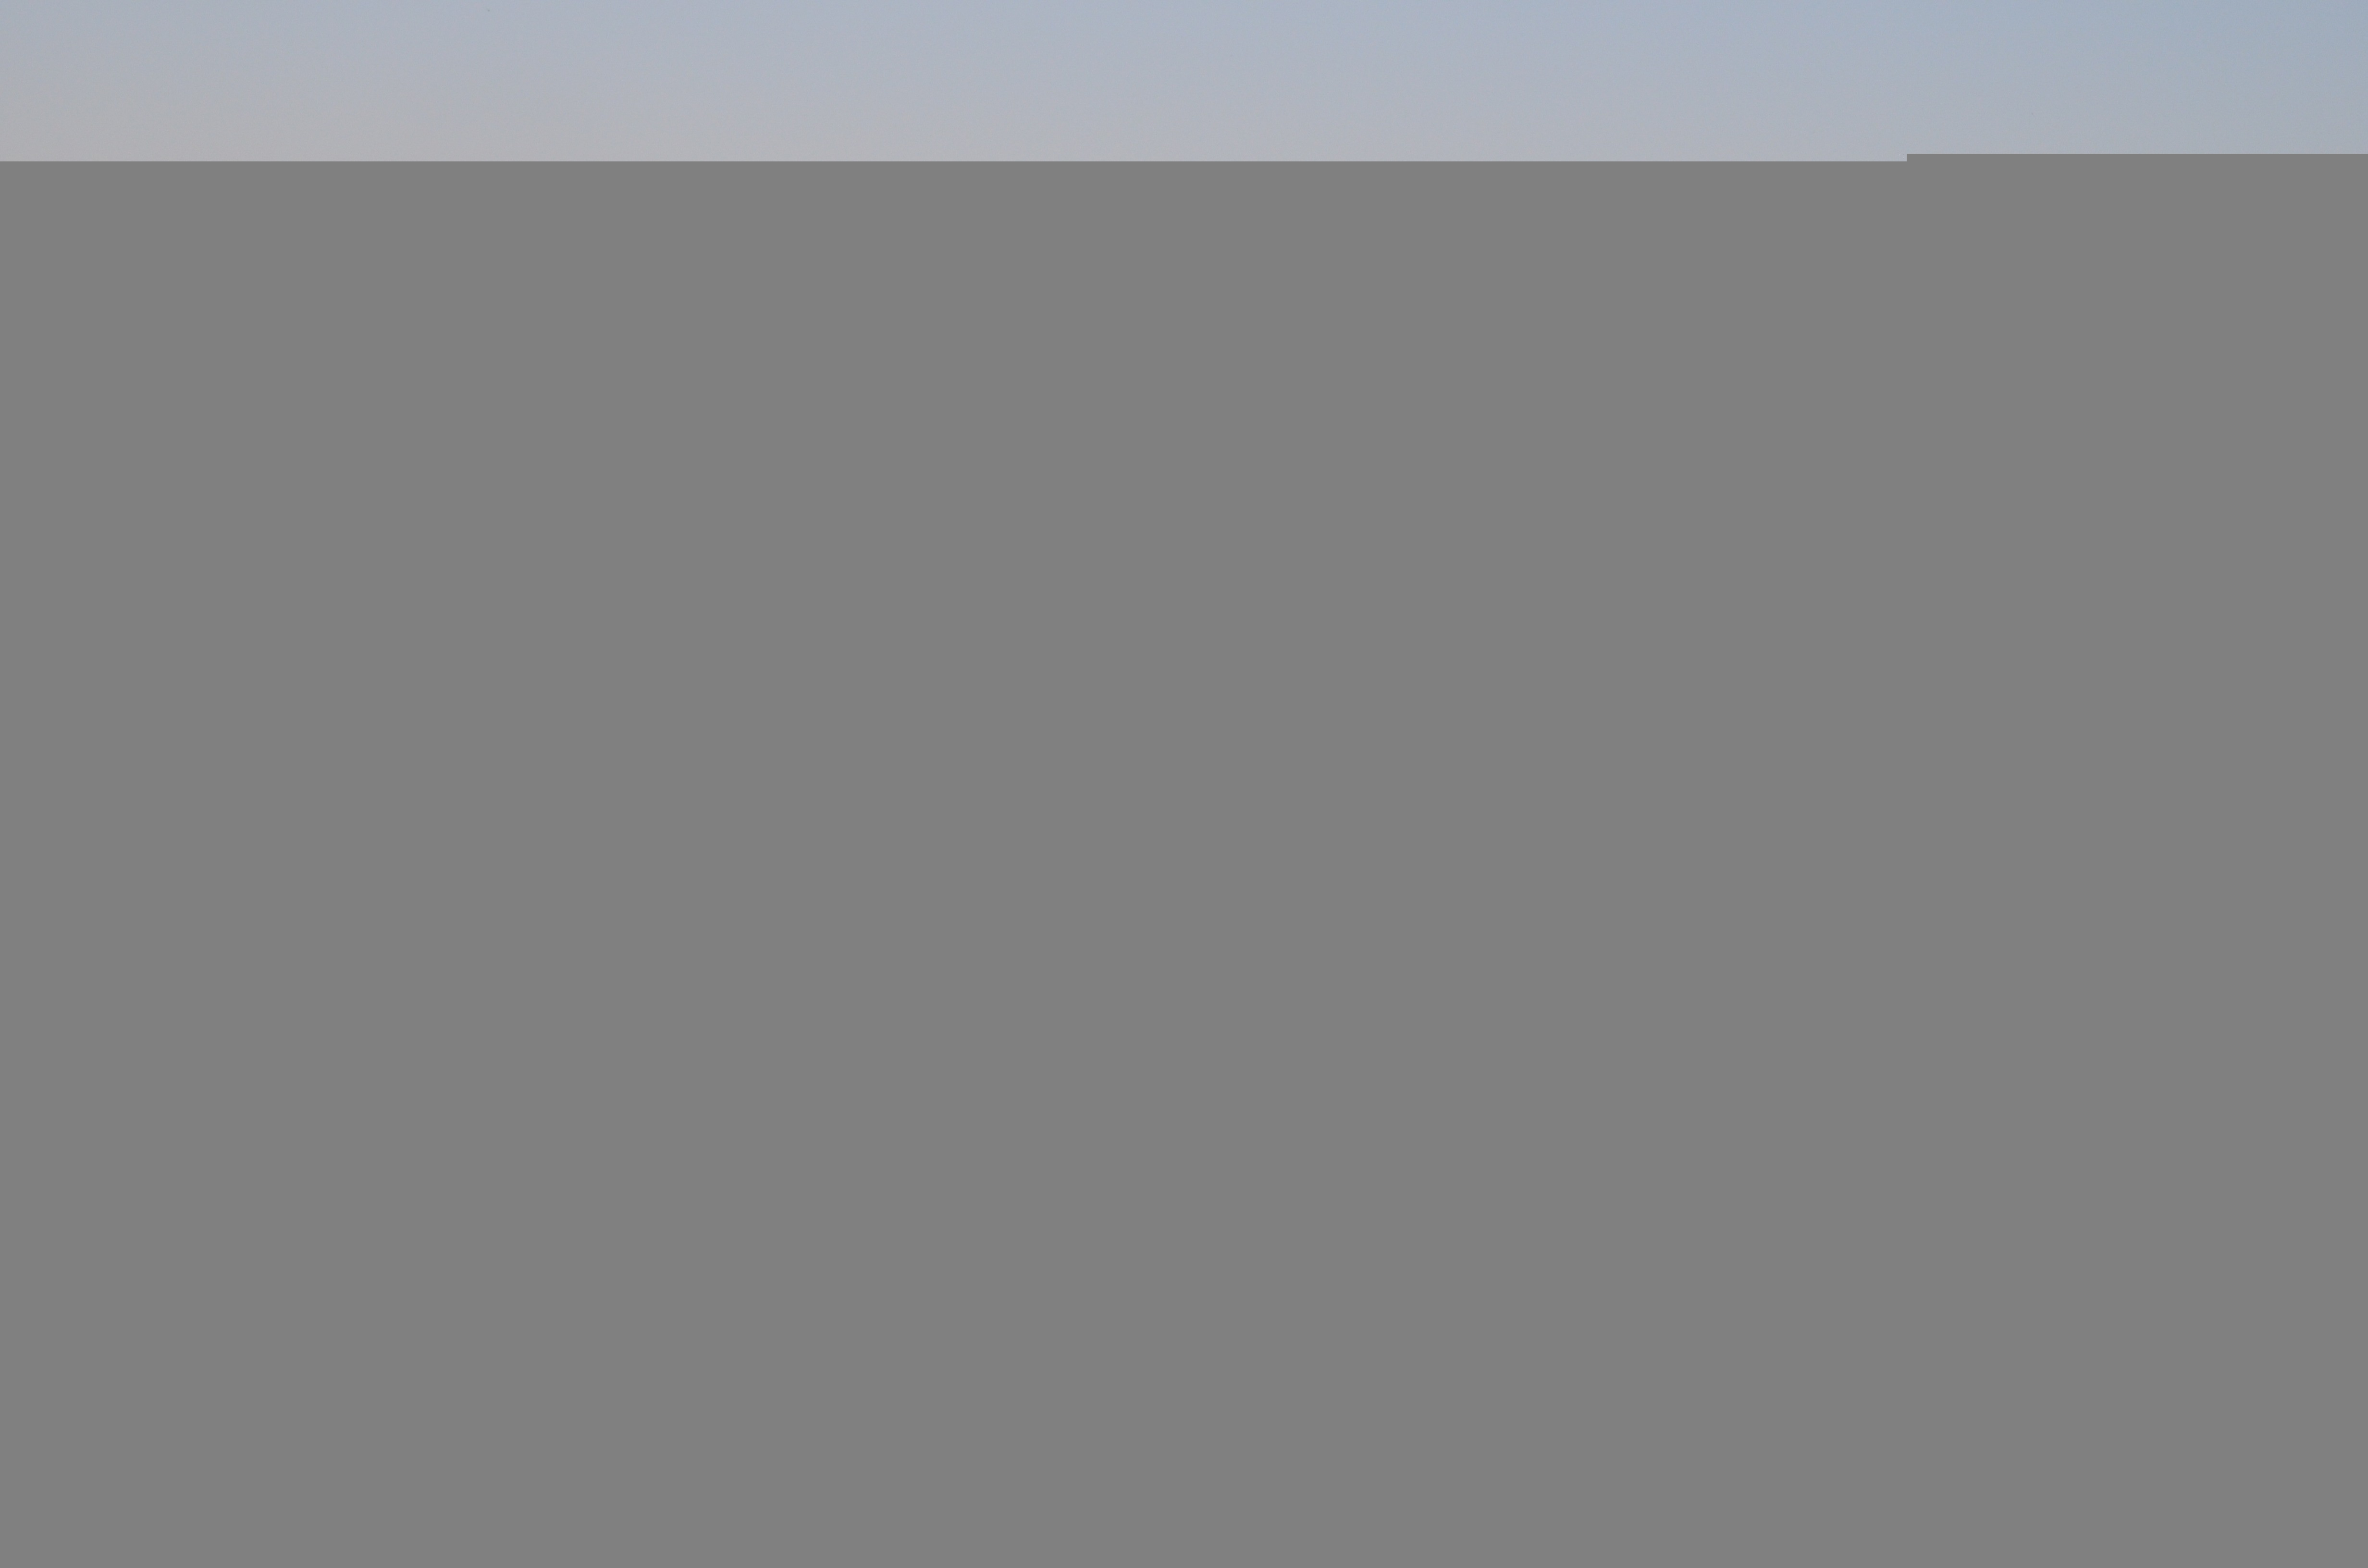
sea, ocean, light, sky, sunset, white, dusk, line, holiday, blue, font, text, angle, product design, computer wallpaper